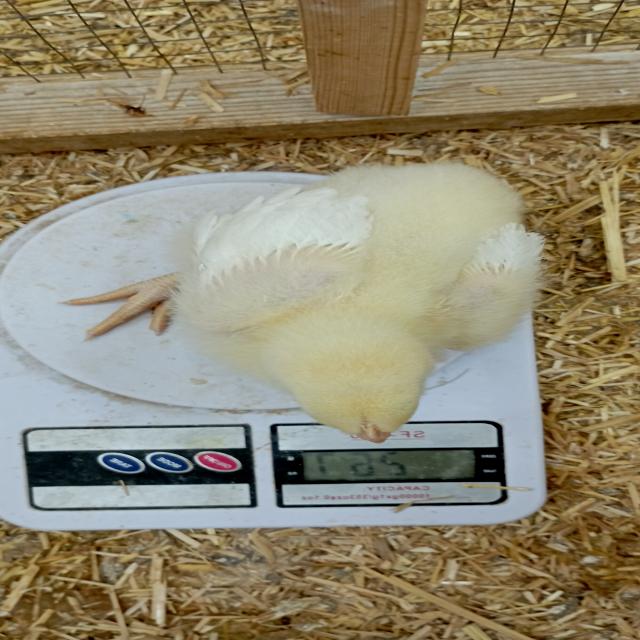
Weight: 367 g